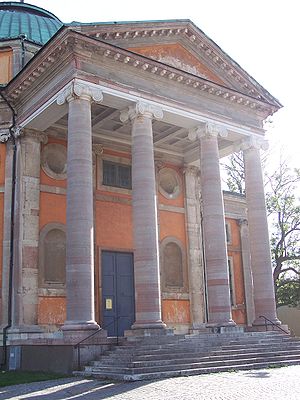
Trefoldighedskirken (Karlskrona)
Porticoen med fire søjler
Trefoldighedskirken er en kirke i Karlskrona, Blekinge län i Sverige. Den ligger syd for Stortorget i bymidten, er tegnet af Nicodemus Tessin den yngre og blev opført i perioden 1697-1709. Barokkirken er en ottekantet centralkirke med kuppeltag, og mod torvet er der en stor portico med fire søjler. Stilen, særligt kuplen, har Pantheon i Rom som forbillede. Kirken har siden 1998 sammen med Flådehavnen Karlskrona været optaget på UNESCOs Verdensarvsliste.